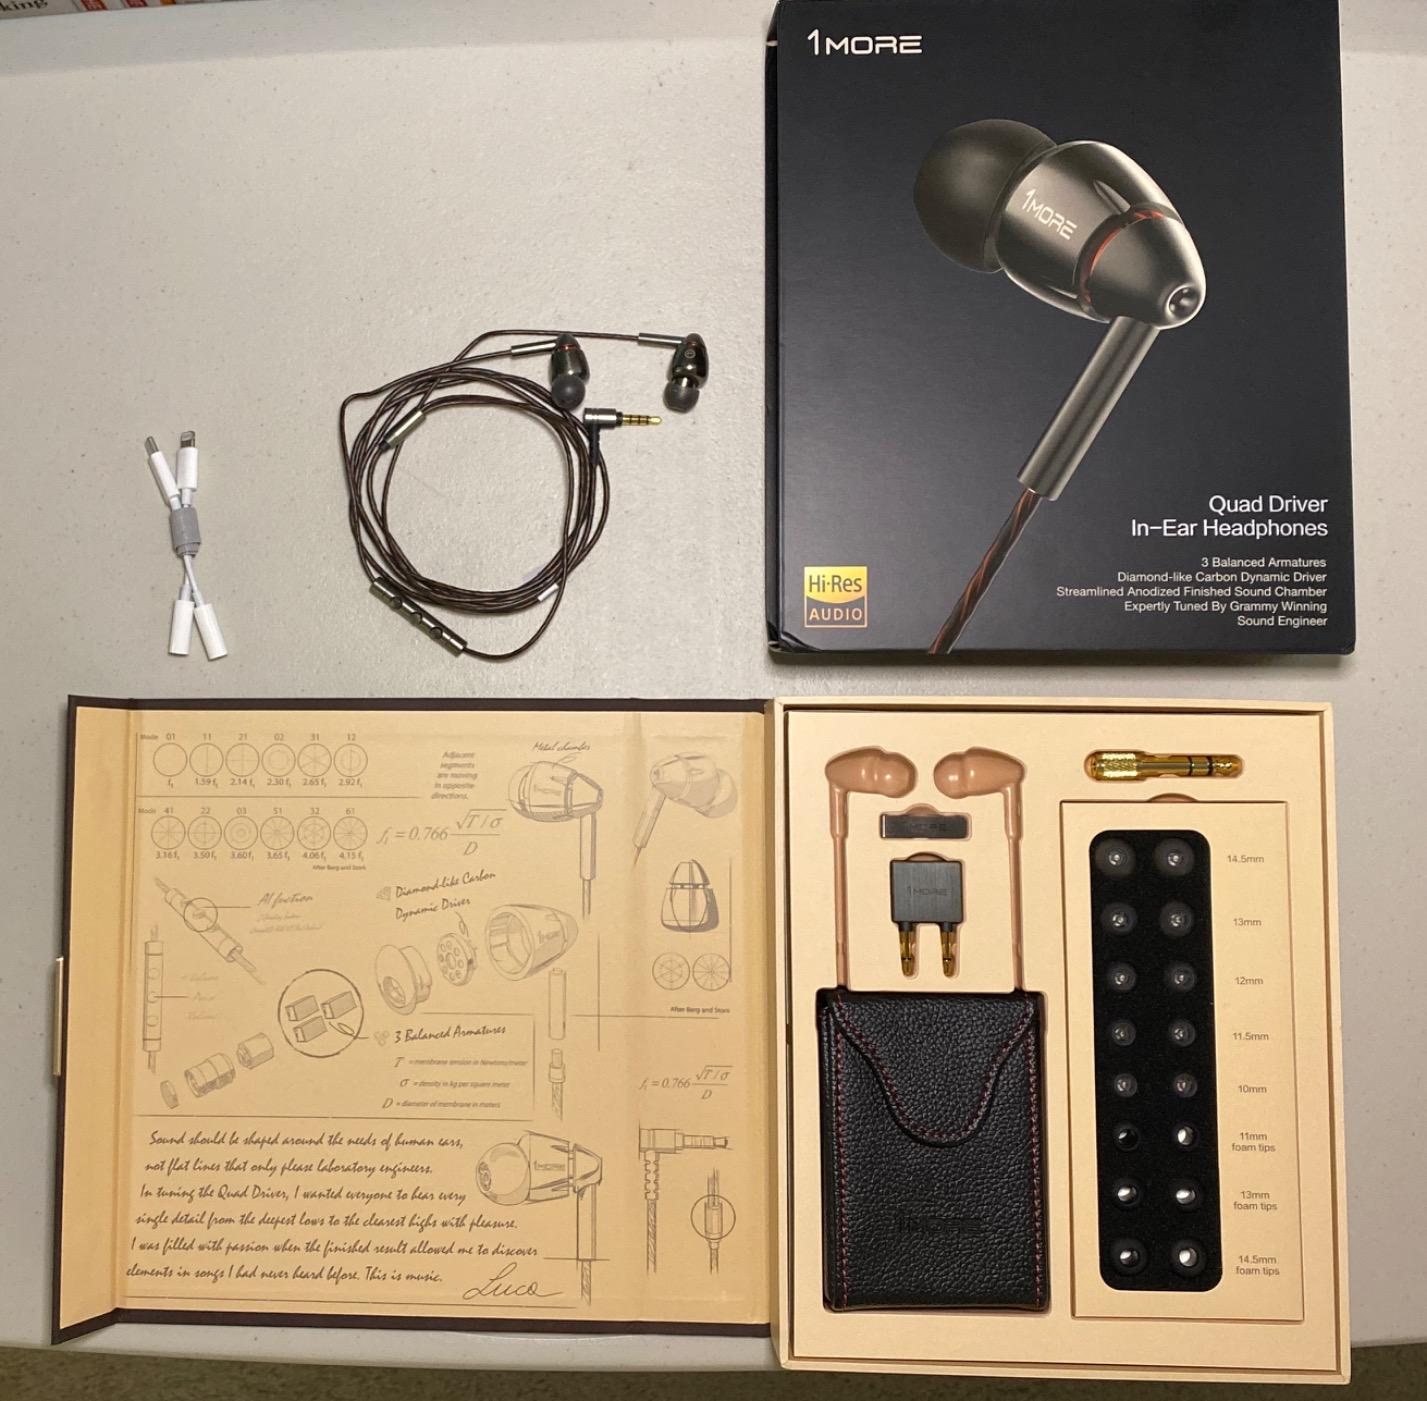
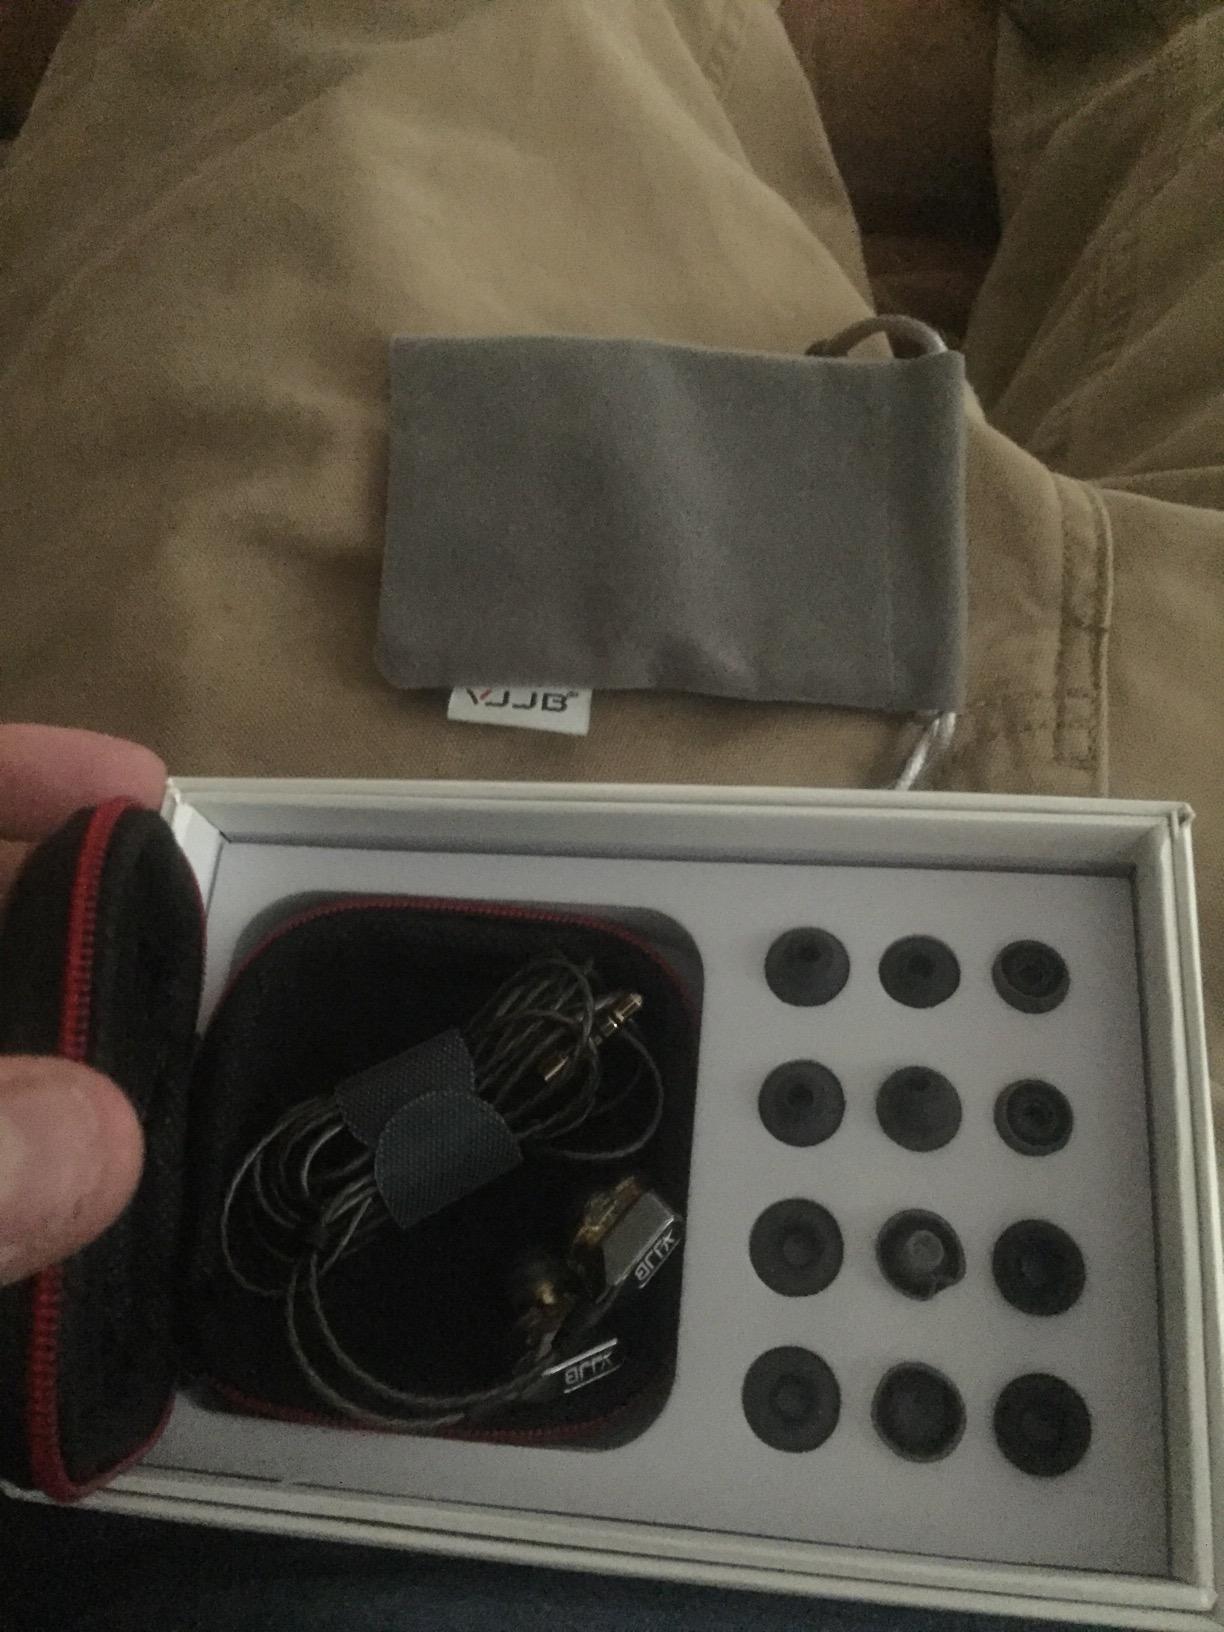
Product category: headphones
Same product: no